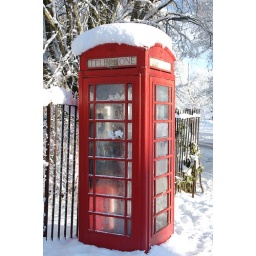
Old style red BT phone box in Roath Park looking quite festive in the snow.